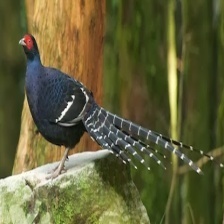
Species: MIKADO  PHEASANT
Scientific name: SYRMATICUS MIKADO